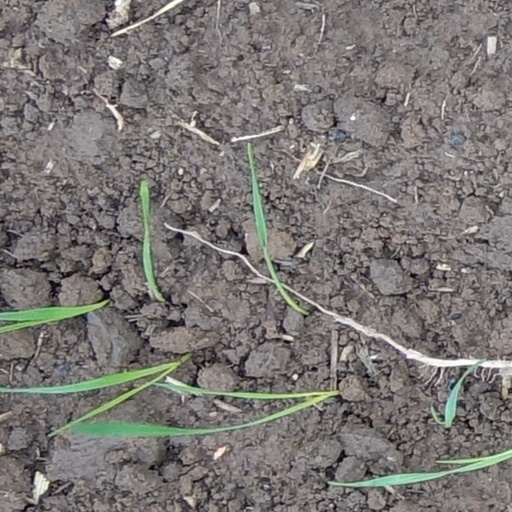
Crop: wheat